Battle of Novi (1799)

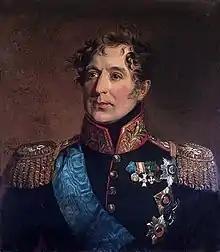
Mikhail Miloradovich

Kray's corps was divided into two Austrian divisions under Bellegarde and Peter Karl Ott von Bátorkéz. The brigade commanders were Friedrich Joseph Anton von Bellegarde, Friedrich Heinrich von Gottesheim, Ferdinand Minckwitz and Alexander Friedrich von Seckendorff. Except for the last-named, it is not clear in which division the brigadiers served. Ott's left division included three battalions each of the "Deutschmeister" Nr. 4, "Terzy" Nr. 16 and "Mittrowsky" Nr. 40 Infantry Regiments, two battalions of the "Vukassovich" Nr. 48 Infantry Regiment, one battalion of the "Szluiner" Grenz Infantry Regiment Nr. 4, and six squadrons of the "Archduke John" Dragoon Regiment Nr. 3. Ott commanded 9,979 infantry and 906 cavalry for a total of 10,885.